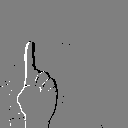
ASL letter: z